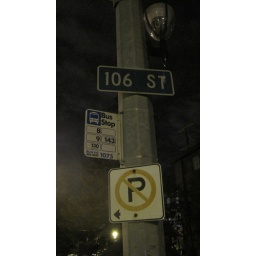
Feb 9th. Closest bus stop to my apartment. You can see the street and what buses go by there